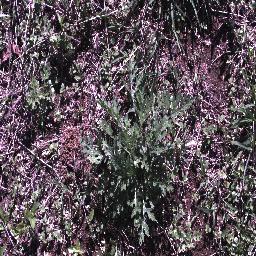
Label: parthenium